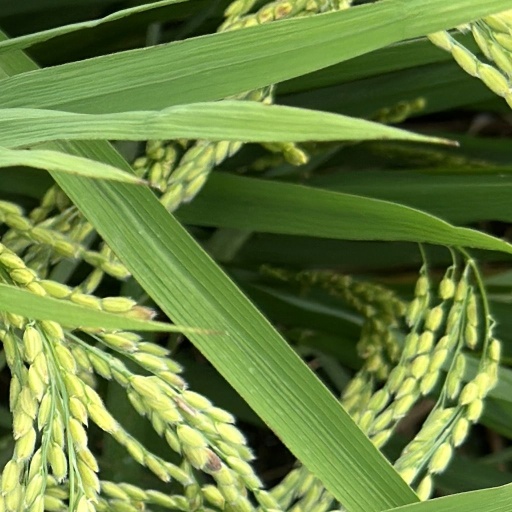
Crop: rice